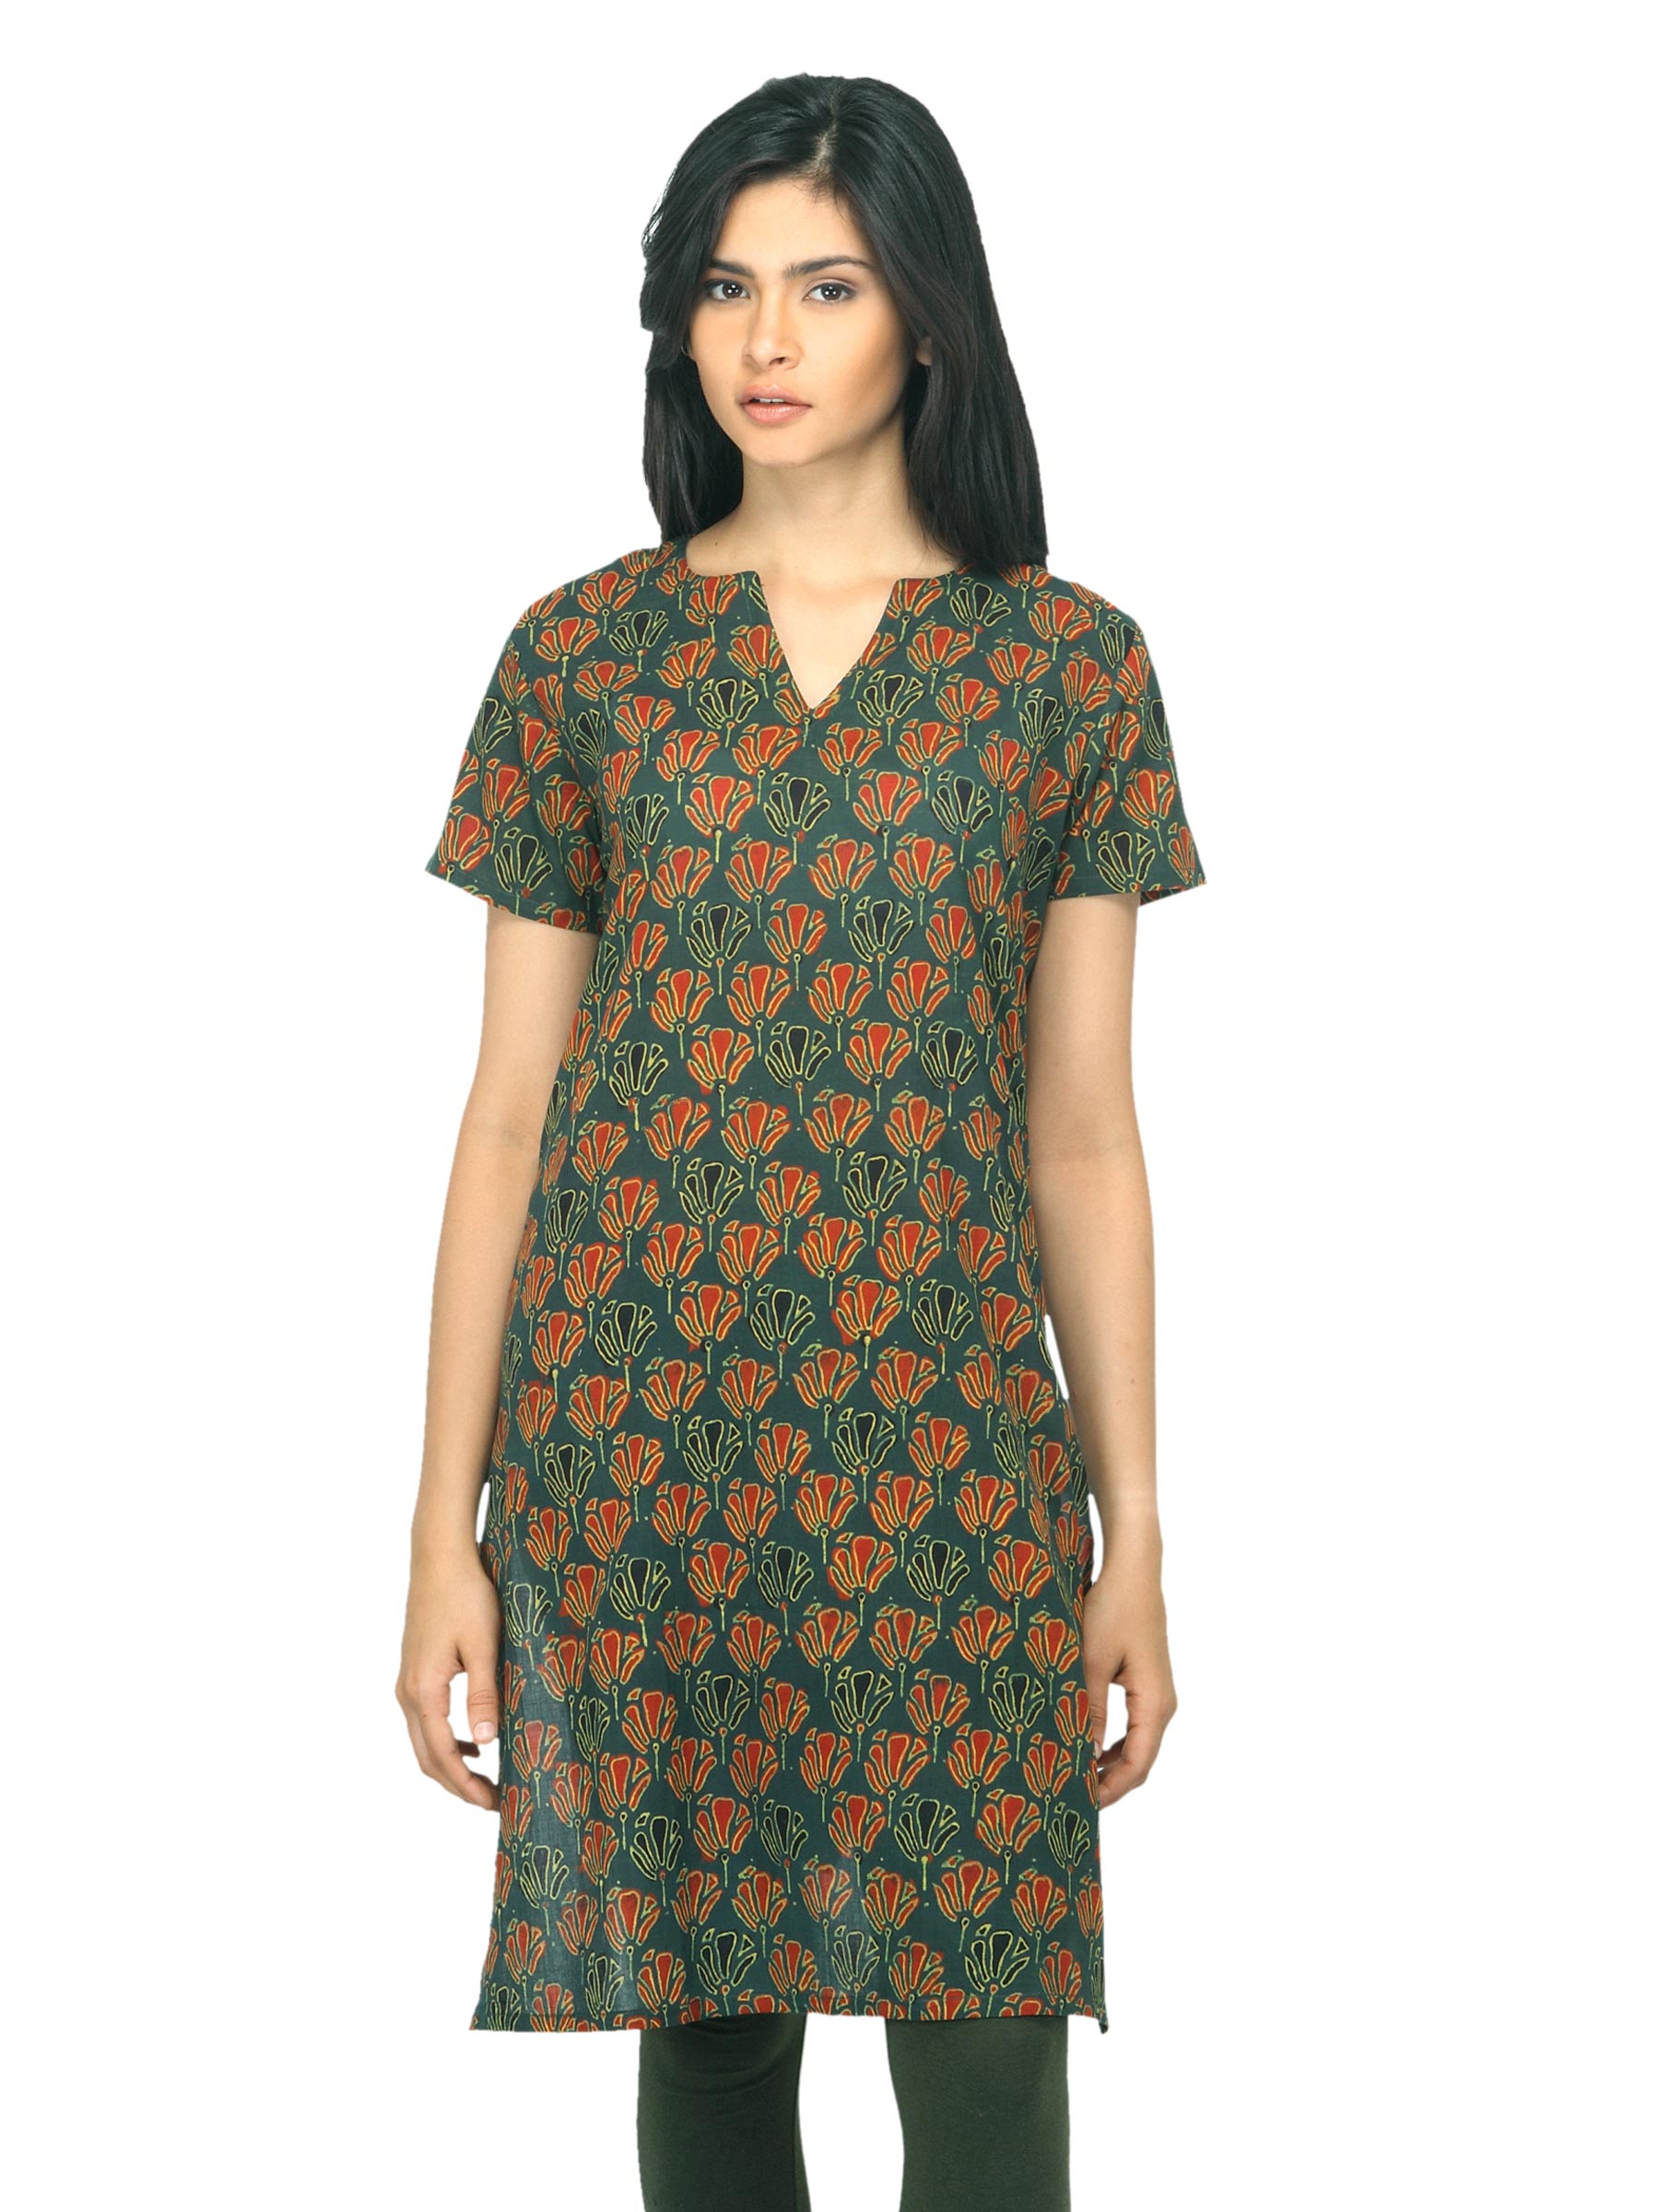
Fabindia Women Printed Green Kurta
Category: Apparel / Topwear / Kurtas
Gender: Women
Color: Green
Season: Summer 2012
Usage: Ethnic